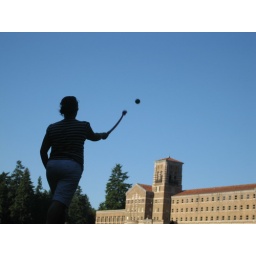
Ball in the blue sky